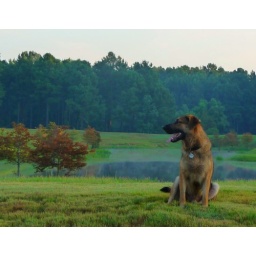
Morning walk down the street in Madison; There is no place like home toto!................I mean Samson